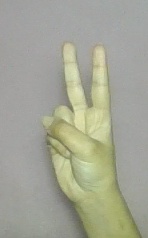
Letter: taa